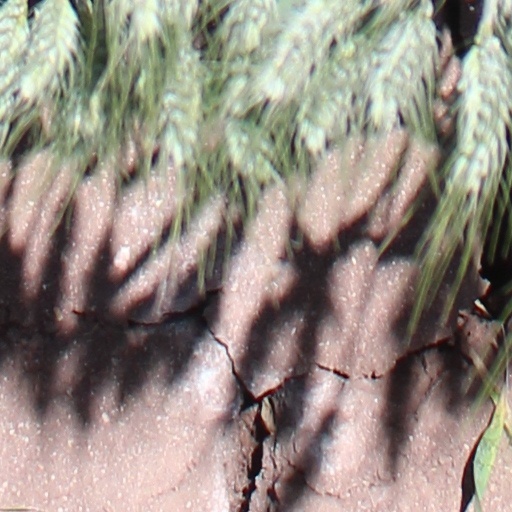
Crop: wheat